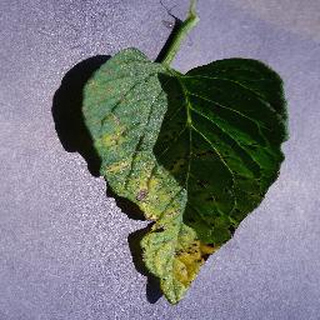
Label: tomato_septoria_leaf_spot